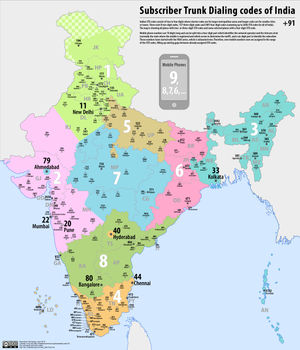
Le plan de numérotation téléphonique en Inde est administré par le département des Télécommunications au sein du ministère des Communications. Sa dernière révision date de 2003.